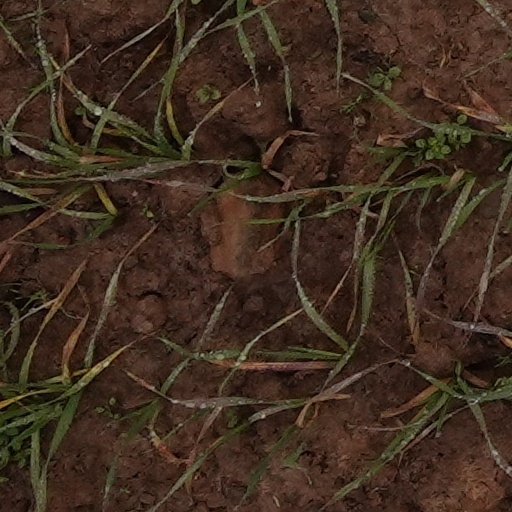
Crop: wheat